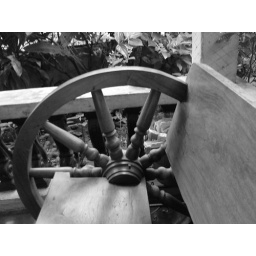
favorite seat in the house